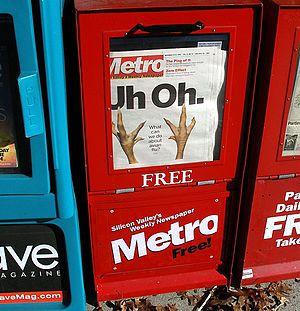
Metro Newspapers est un groupe de presse américain fondé en 1985 qui a son siège à San José et édite sept journaux hebdomadaires en Californie du Nord :